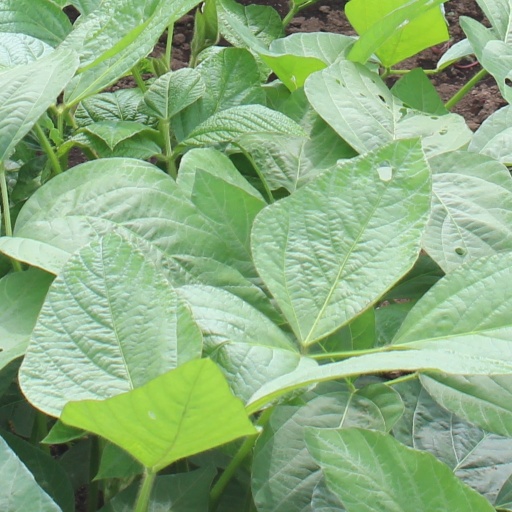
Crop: soybean